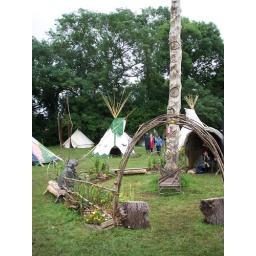
dad by the totem pole in the tipi field